2008 UEFA Champions League final

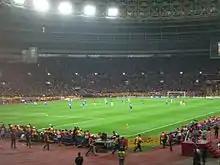
Manchester United in possession

Chelsea survived the pressure, as Tevez failed to connect with a low cross from Rooney, and equalised in the final minute of the first half. The goal followed a long-range shot by Michael Essien, which deflected first off Nemanja Vidić and then Ferdinand. The ball's change in direction caused Van der Sar to lose his footing, leaving Lampard, who had made a run from deep, with a simple finish. In celebration, Lampard looked up and pointed to the sky with both hands in memory of his mother, Pat, who had died a month earlier. At the end of the first half, Sir Alex Ferguson confronted referee Micheľ, "jabbing out an angry finger and spitting out a few choice words".